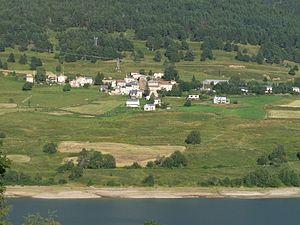
Odeillo (Réal) vu depuis Puyvalador, Pyrénées-Orientales, France
Réal est une commune française, située dans le département des Pyrénées-Orientales en région Occitanie.